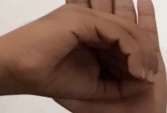
ASL sign: 0